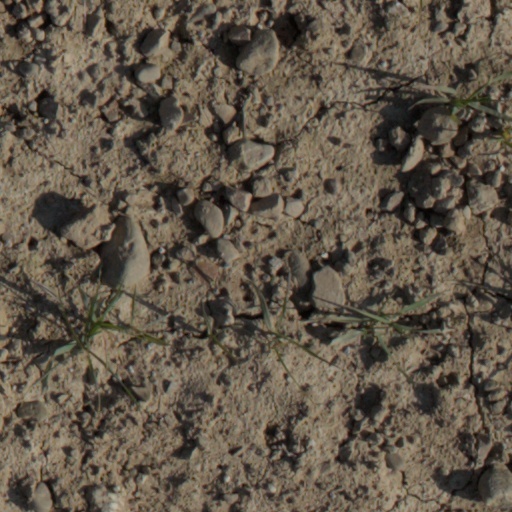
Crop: wheat